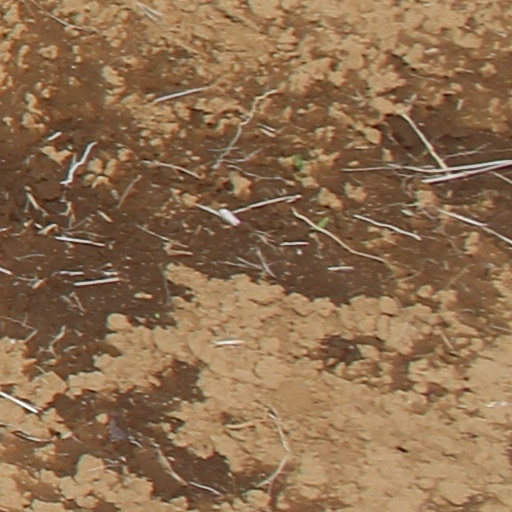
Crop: wheat